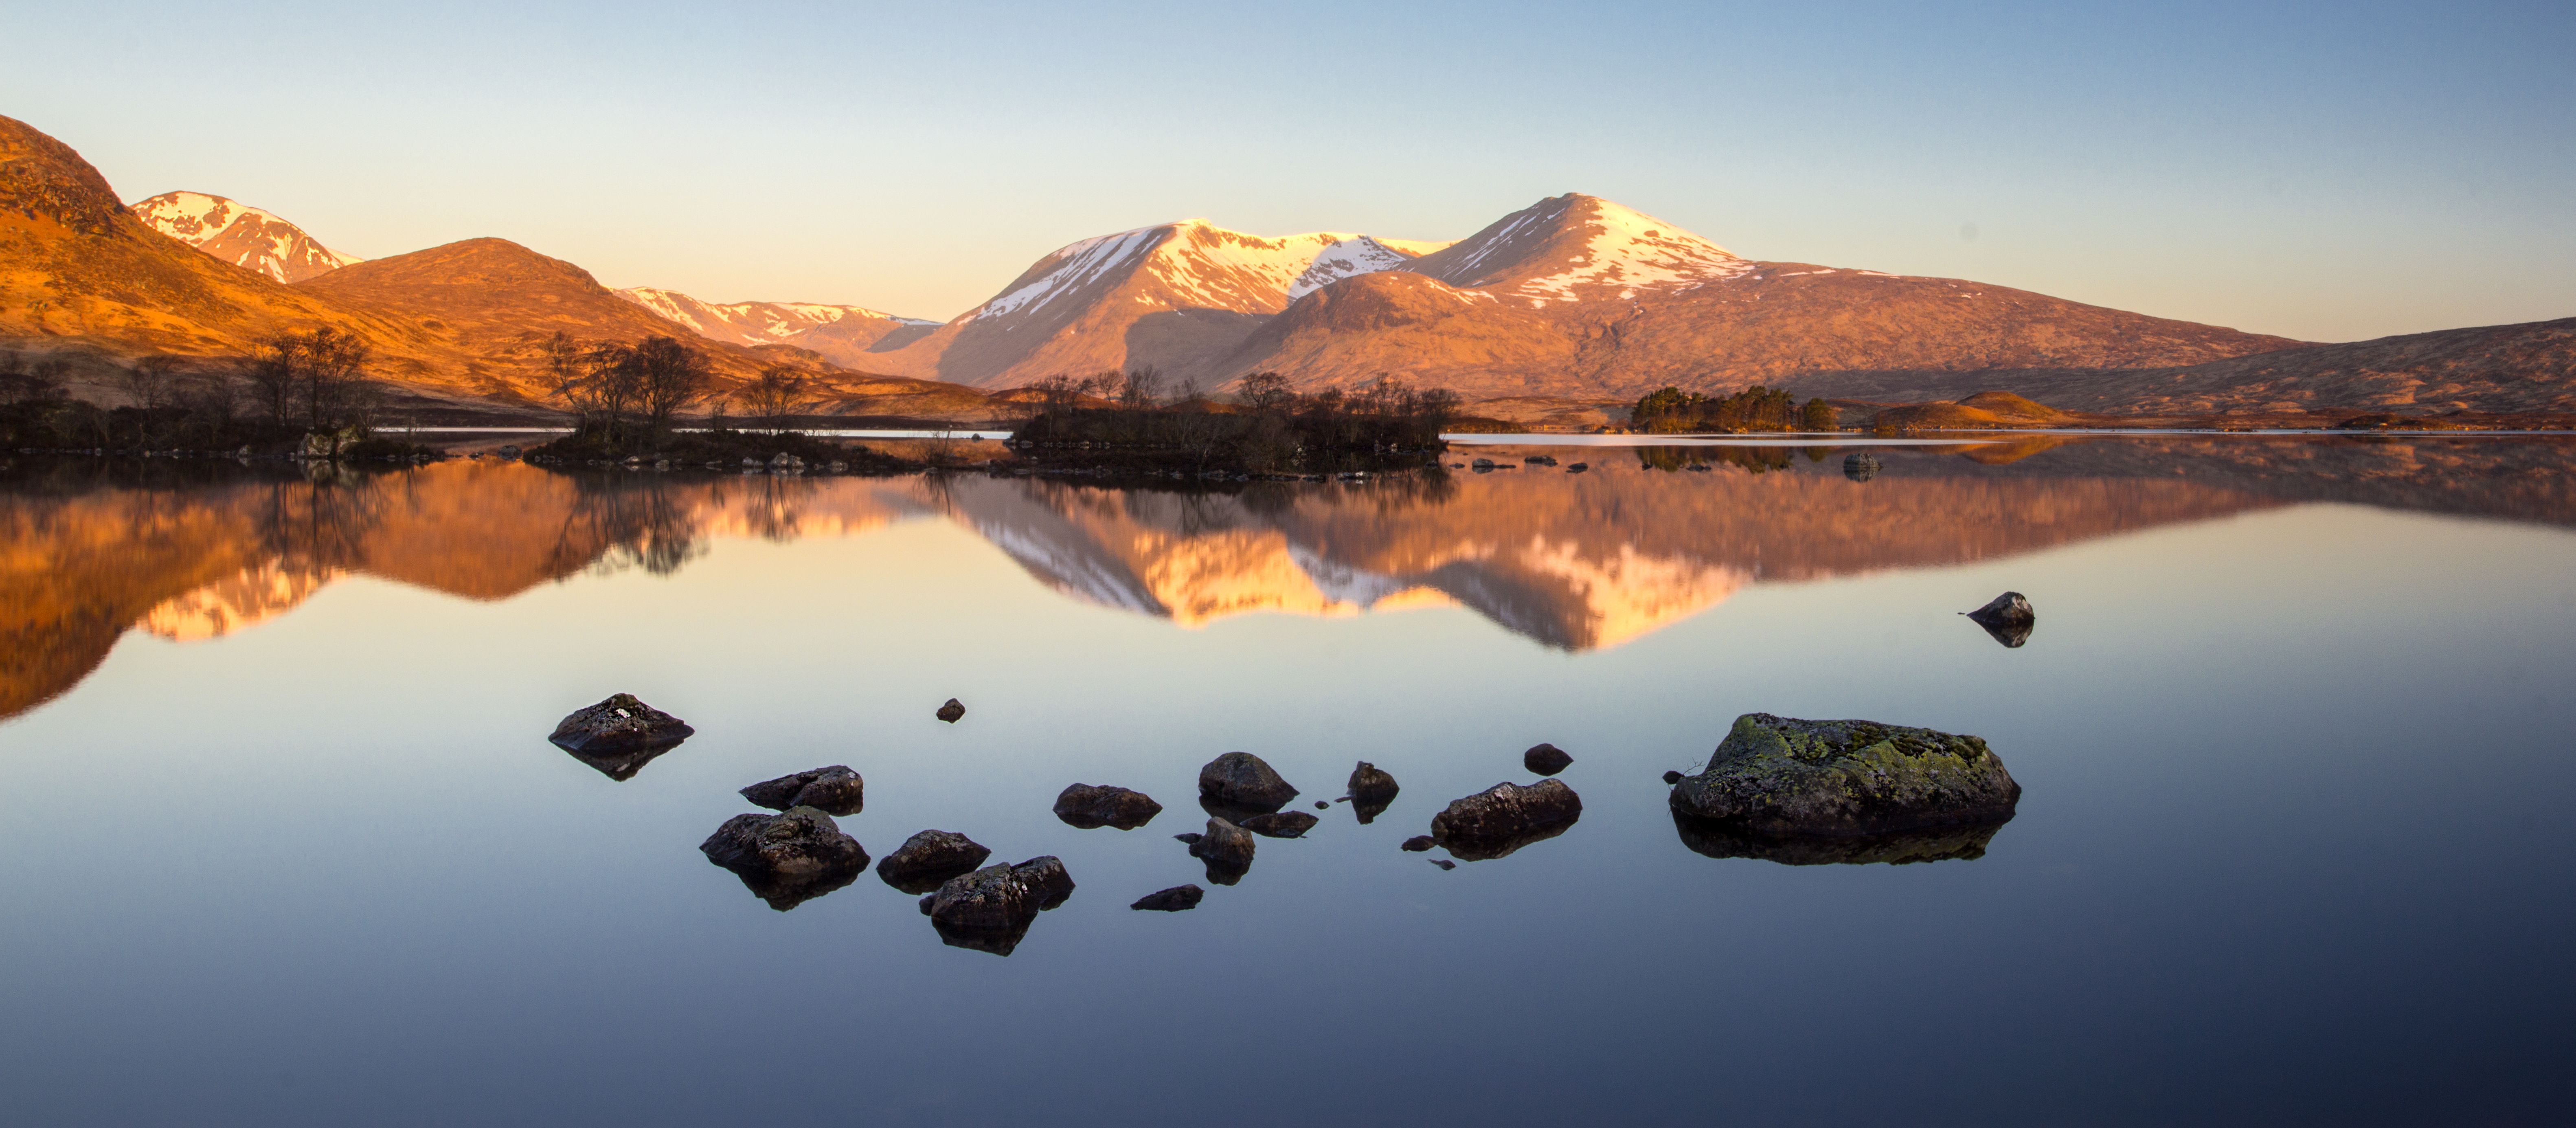
landscape, water, nature, wilderness, mountain, sunrise, sunset, morning, lake, dawn, mountain range, dusk, evening, reflection, peaceful, autumn, calm, reservoir, stones, mountains, reflections, scotland, loch, highlands, westhighlands, blackmount, lochannahachlaise, rannochmoor, atmospheric phenomenon, mountainous landforms, computer wallpaper